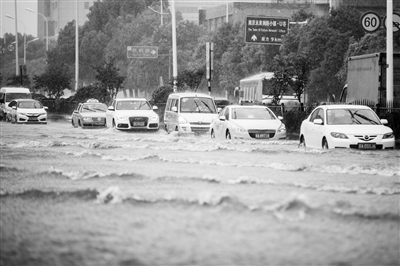
Weather: rain or strom